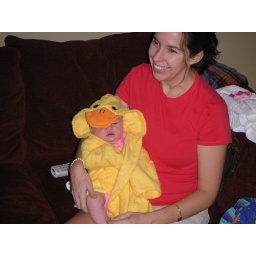
7_17_05 - Sarah in duck towel from Jamie